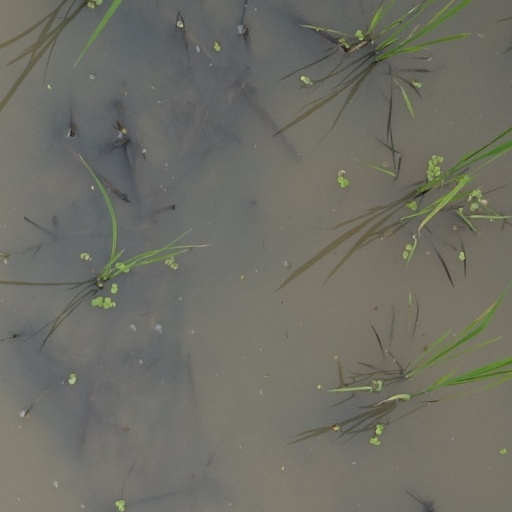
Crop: rice